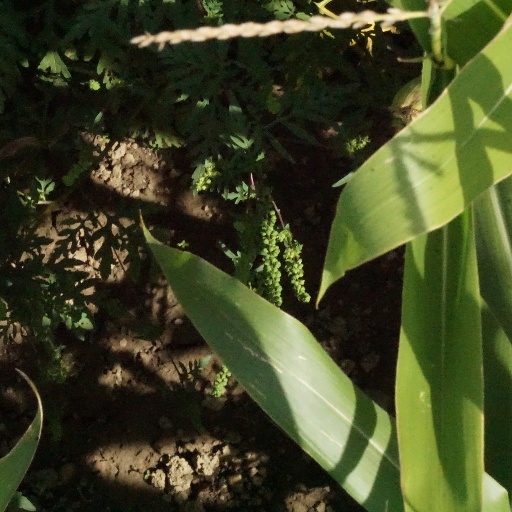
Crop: maize; corn